Kei Nishikori

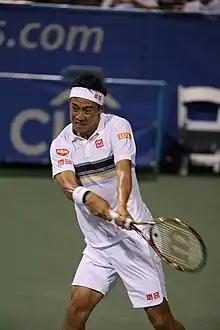
Kei Nishikori at the 2018 Citi Open

During the March Masters, Nishikori reached the quarterfinals in the Indian Wells Masters for the first time in his career after defeating Mikhail Kukushkin, Steve Johnson in straight sets and saving a match point against ninth seed John Isner in Nishikori's serve in the third set. He lost to fourth seed Rafael Nadal in straight sets. Nishikori improved his feat by reaching the quarterfinal again in the Miami Open by beating Pierre-Hugues Herbert, Alexandr Dolgopolov and Roberto Bautista Agut in straight sets. He then reached the semifinals of the tournament for the second time in his career after saving five match points and beating Gaël Monfils in a comeback three-set match. He then reached his second final in a Masters 1000 after dismantling Nick Kyrgios in straight sets. He lost to then world No. 1 Novak Djokovic in the final in straight sets.